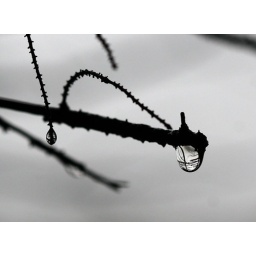
A water droplet in a pine tree, reflecting the geometries of the other branches